A Hymn of St Columba

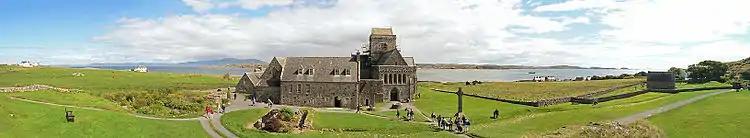
Panorama of Iona Abbey

The music of "A Hymn of St Columba" follows the tradition of Anglican church music, with added personal features. It is suitable as an introit or anthem in services such as commemorations of Saint Columba, All Souls' Day and Remembrance Day. The duration is given as two-to-three minutes.